The Night of Hate Comments

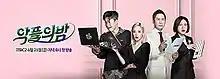
Promotional poster with original hosts

The Night of Hate Comments, also called The Night of Vicious Comments or Reply Night, was a South Korean variety show on JTBC2 which first aired on June 21, 2019. Through the sixteenth episode, the show's inaugural four hosts, Shin Dong-yup, Kim Sook, Kim Jong-min and Sulli welcomed celebrity guest(s) each week to discuss their reactions to hateful comments, malicious rumors, and cyberbullying they had encountered online. JTBC called it a new show "to help the stars become stronger psychologically". The show also brings up proper internet manners and etiquette.